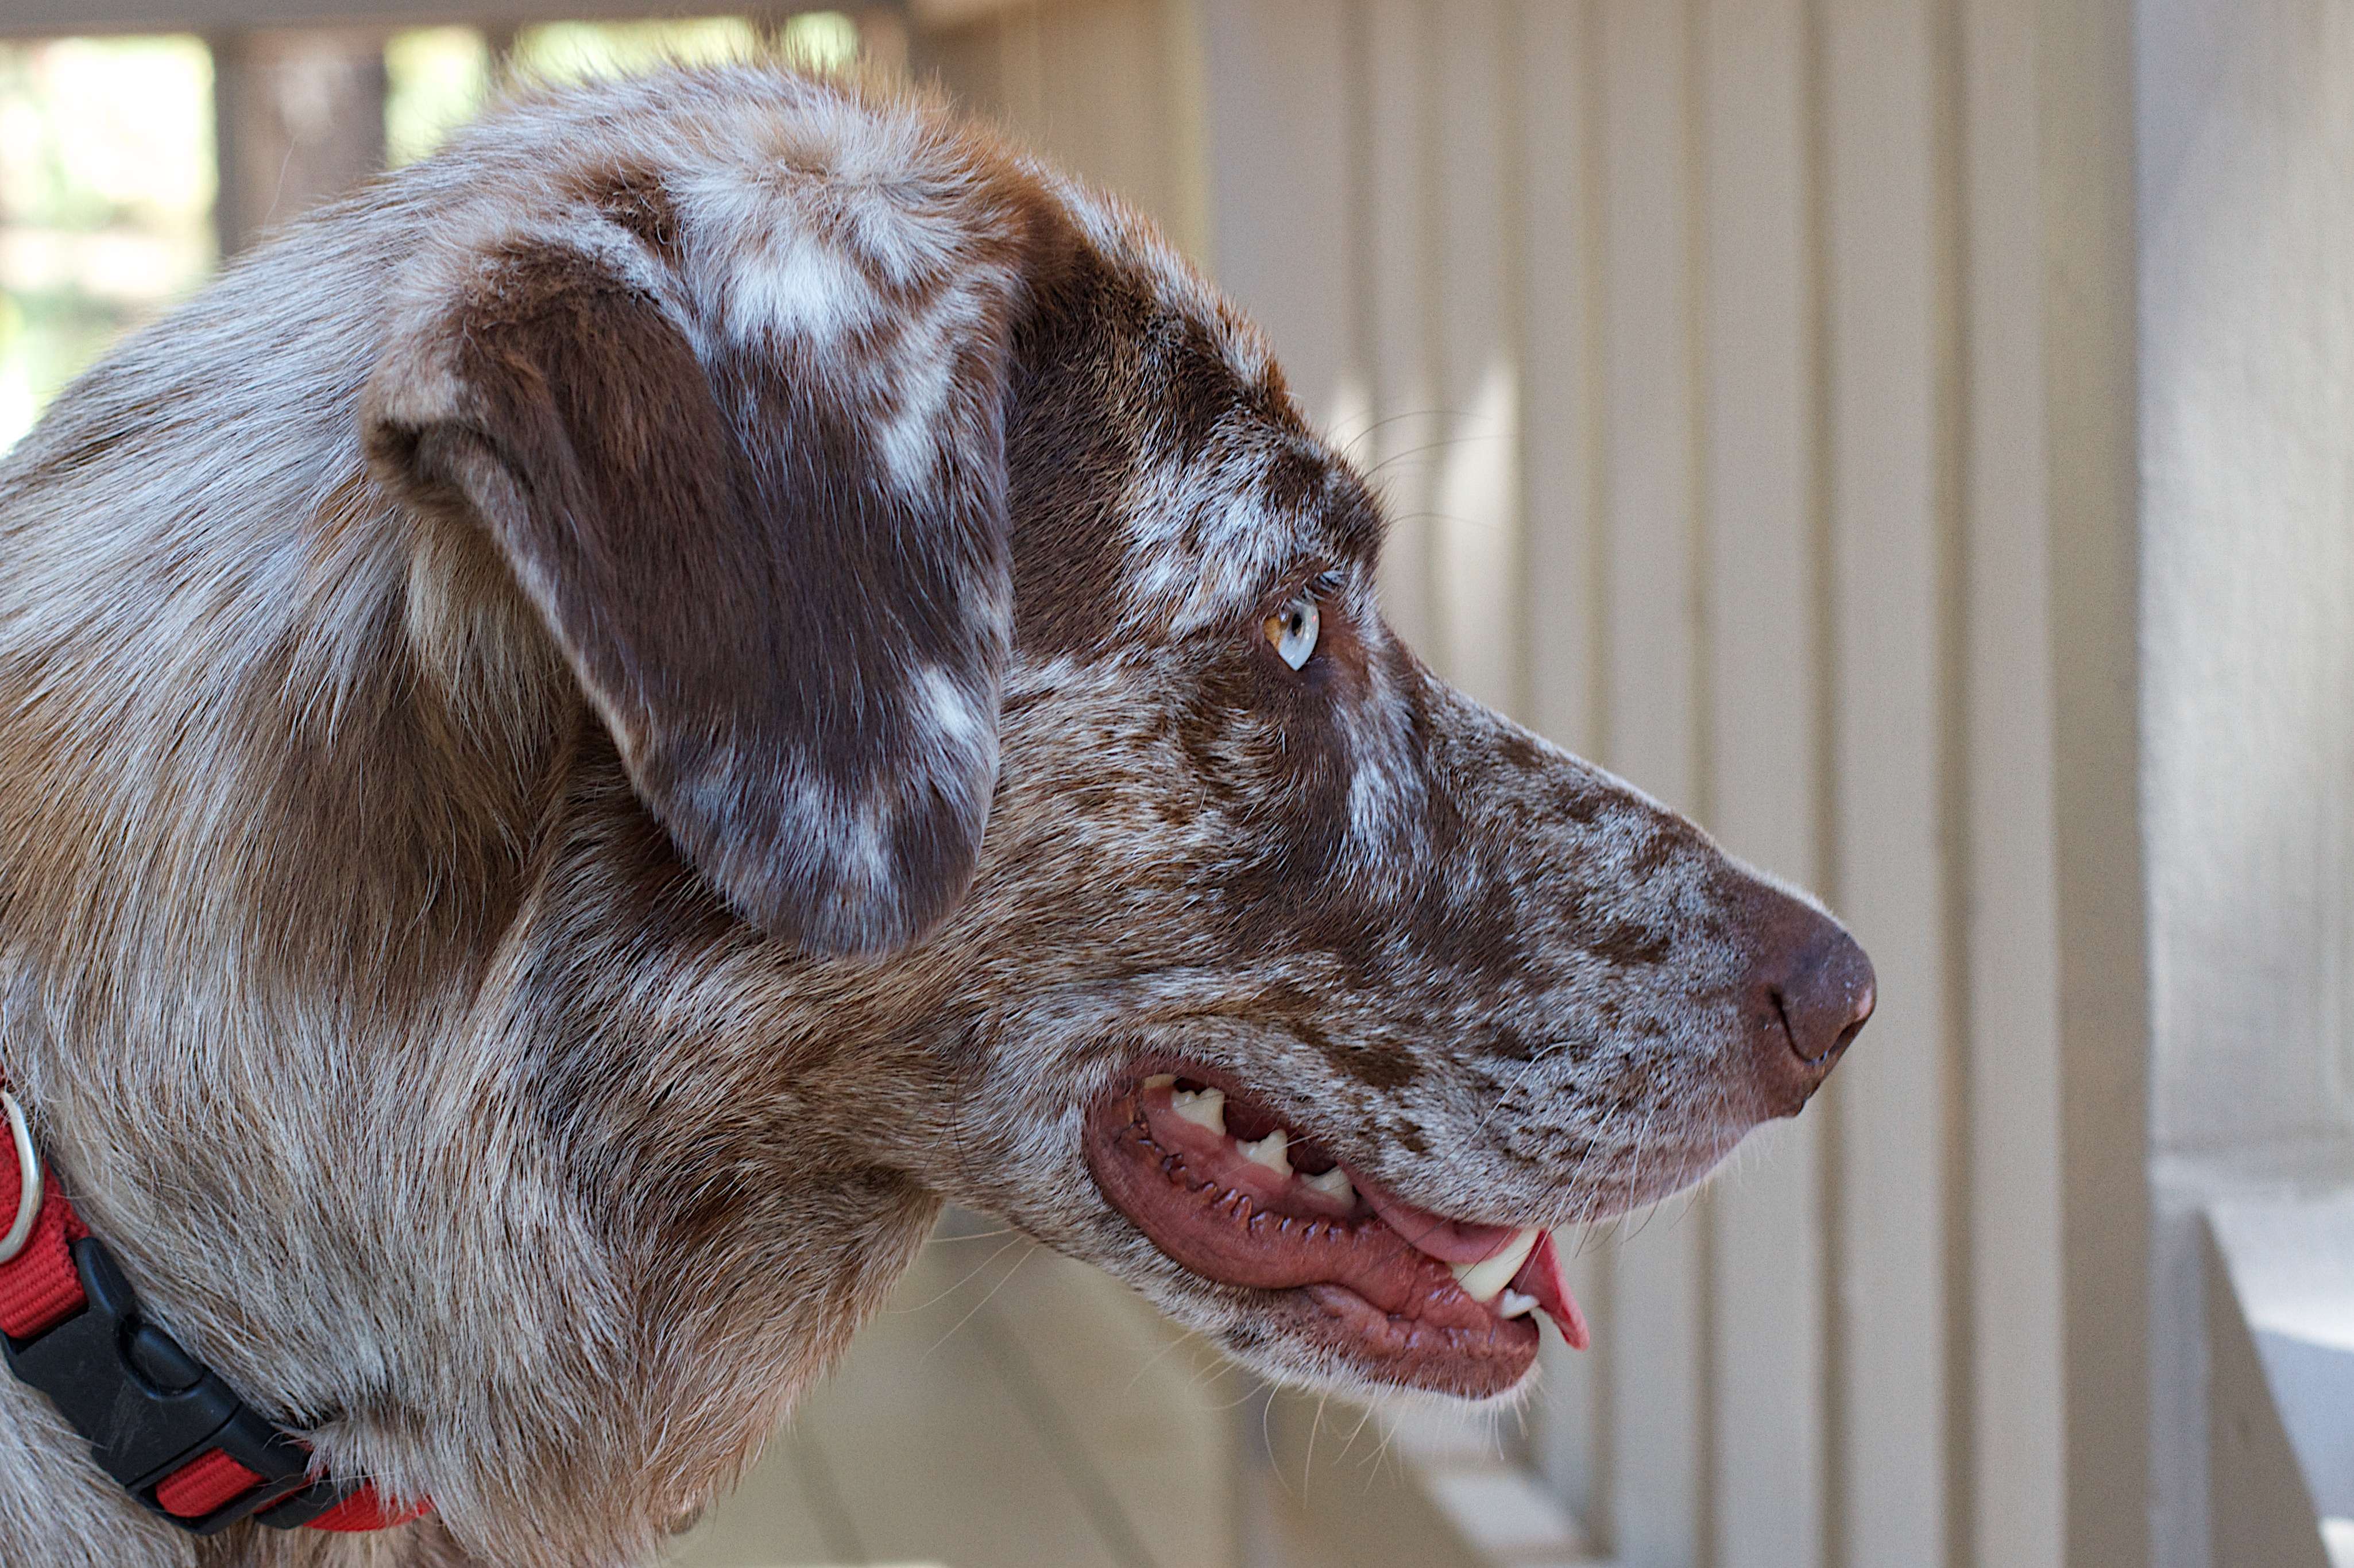
puppy, dog, mammal, vertebrate, felix, dog like mammal